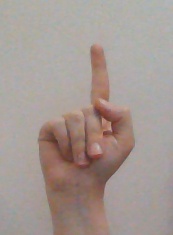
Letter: bb